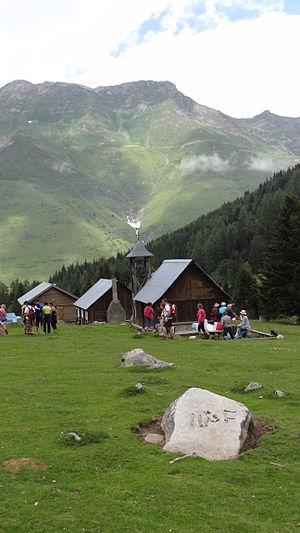
Barèges - Camp Rollot
Antoine Dieuzayde — mieux connu sous le nom de « père Dieuzayde » —, né le 13 juin 1877 à Toulouse et décédé le 13 juillet 1958 à Bordeaux, est un prêtre jésuite français, aumônier de l'Association catholique de la jeunesse française dans l'entre-deux-guerres, et célèbre résistant.